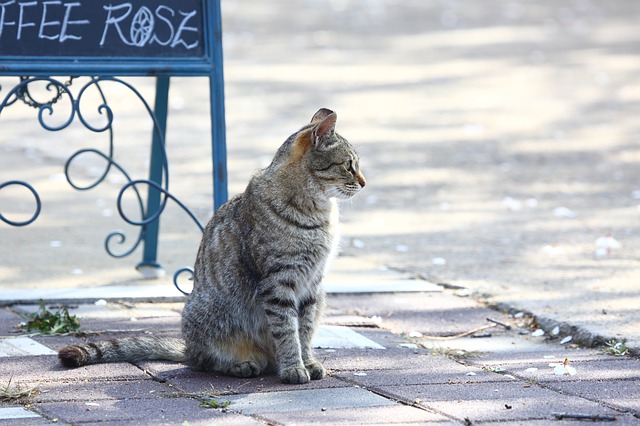
Label: cat